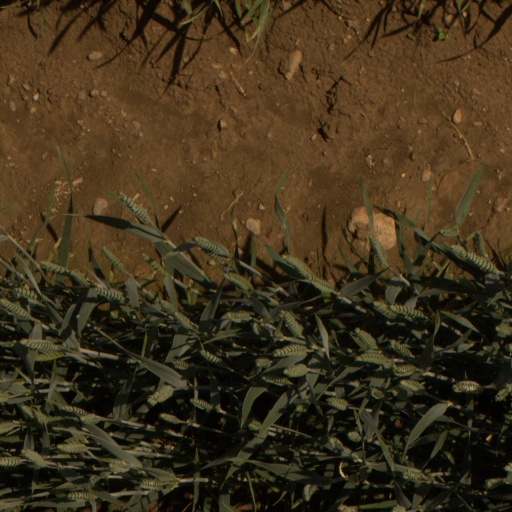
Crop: wheat